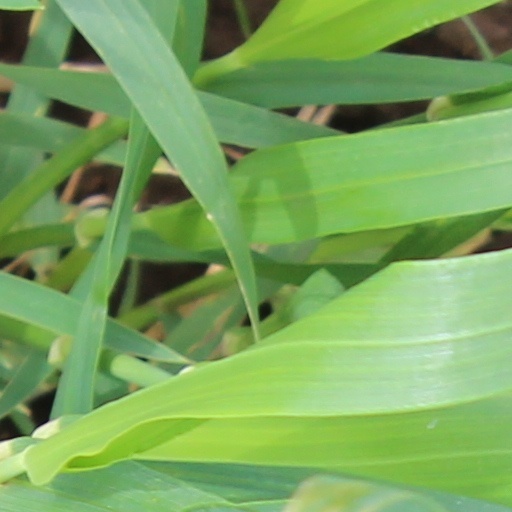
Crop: wheat